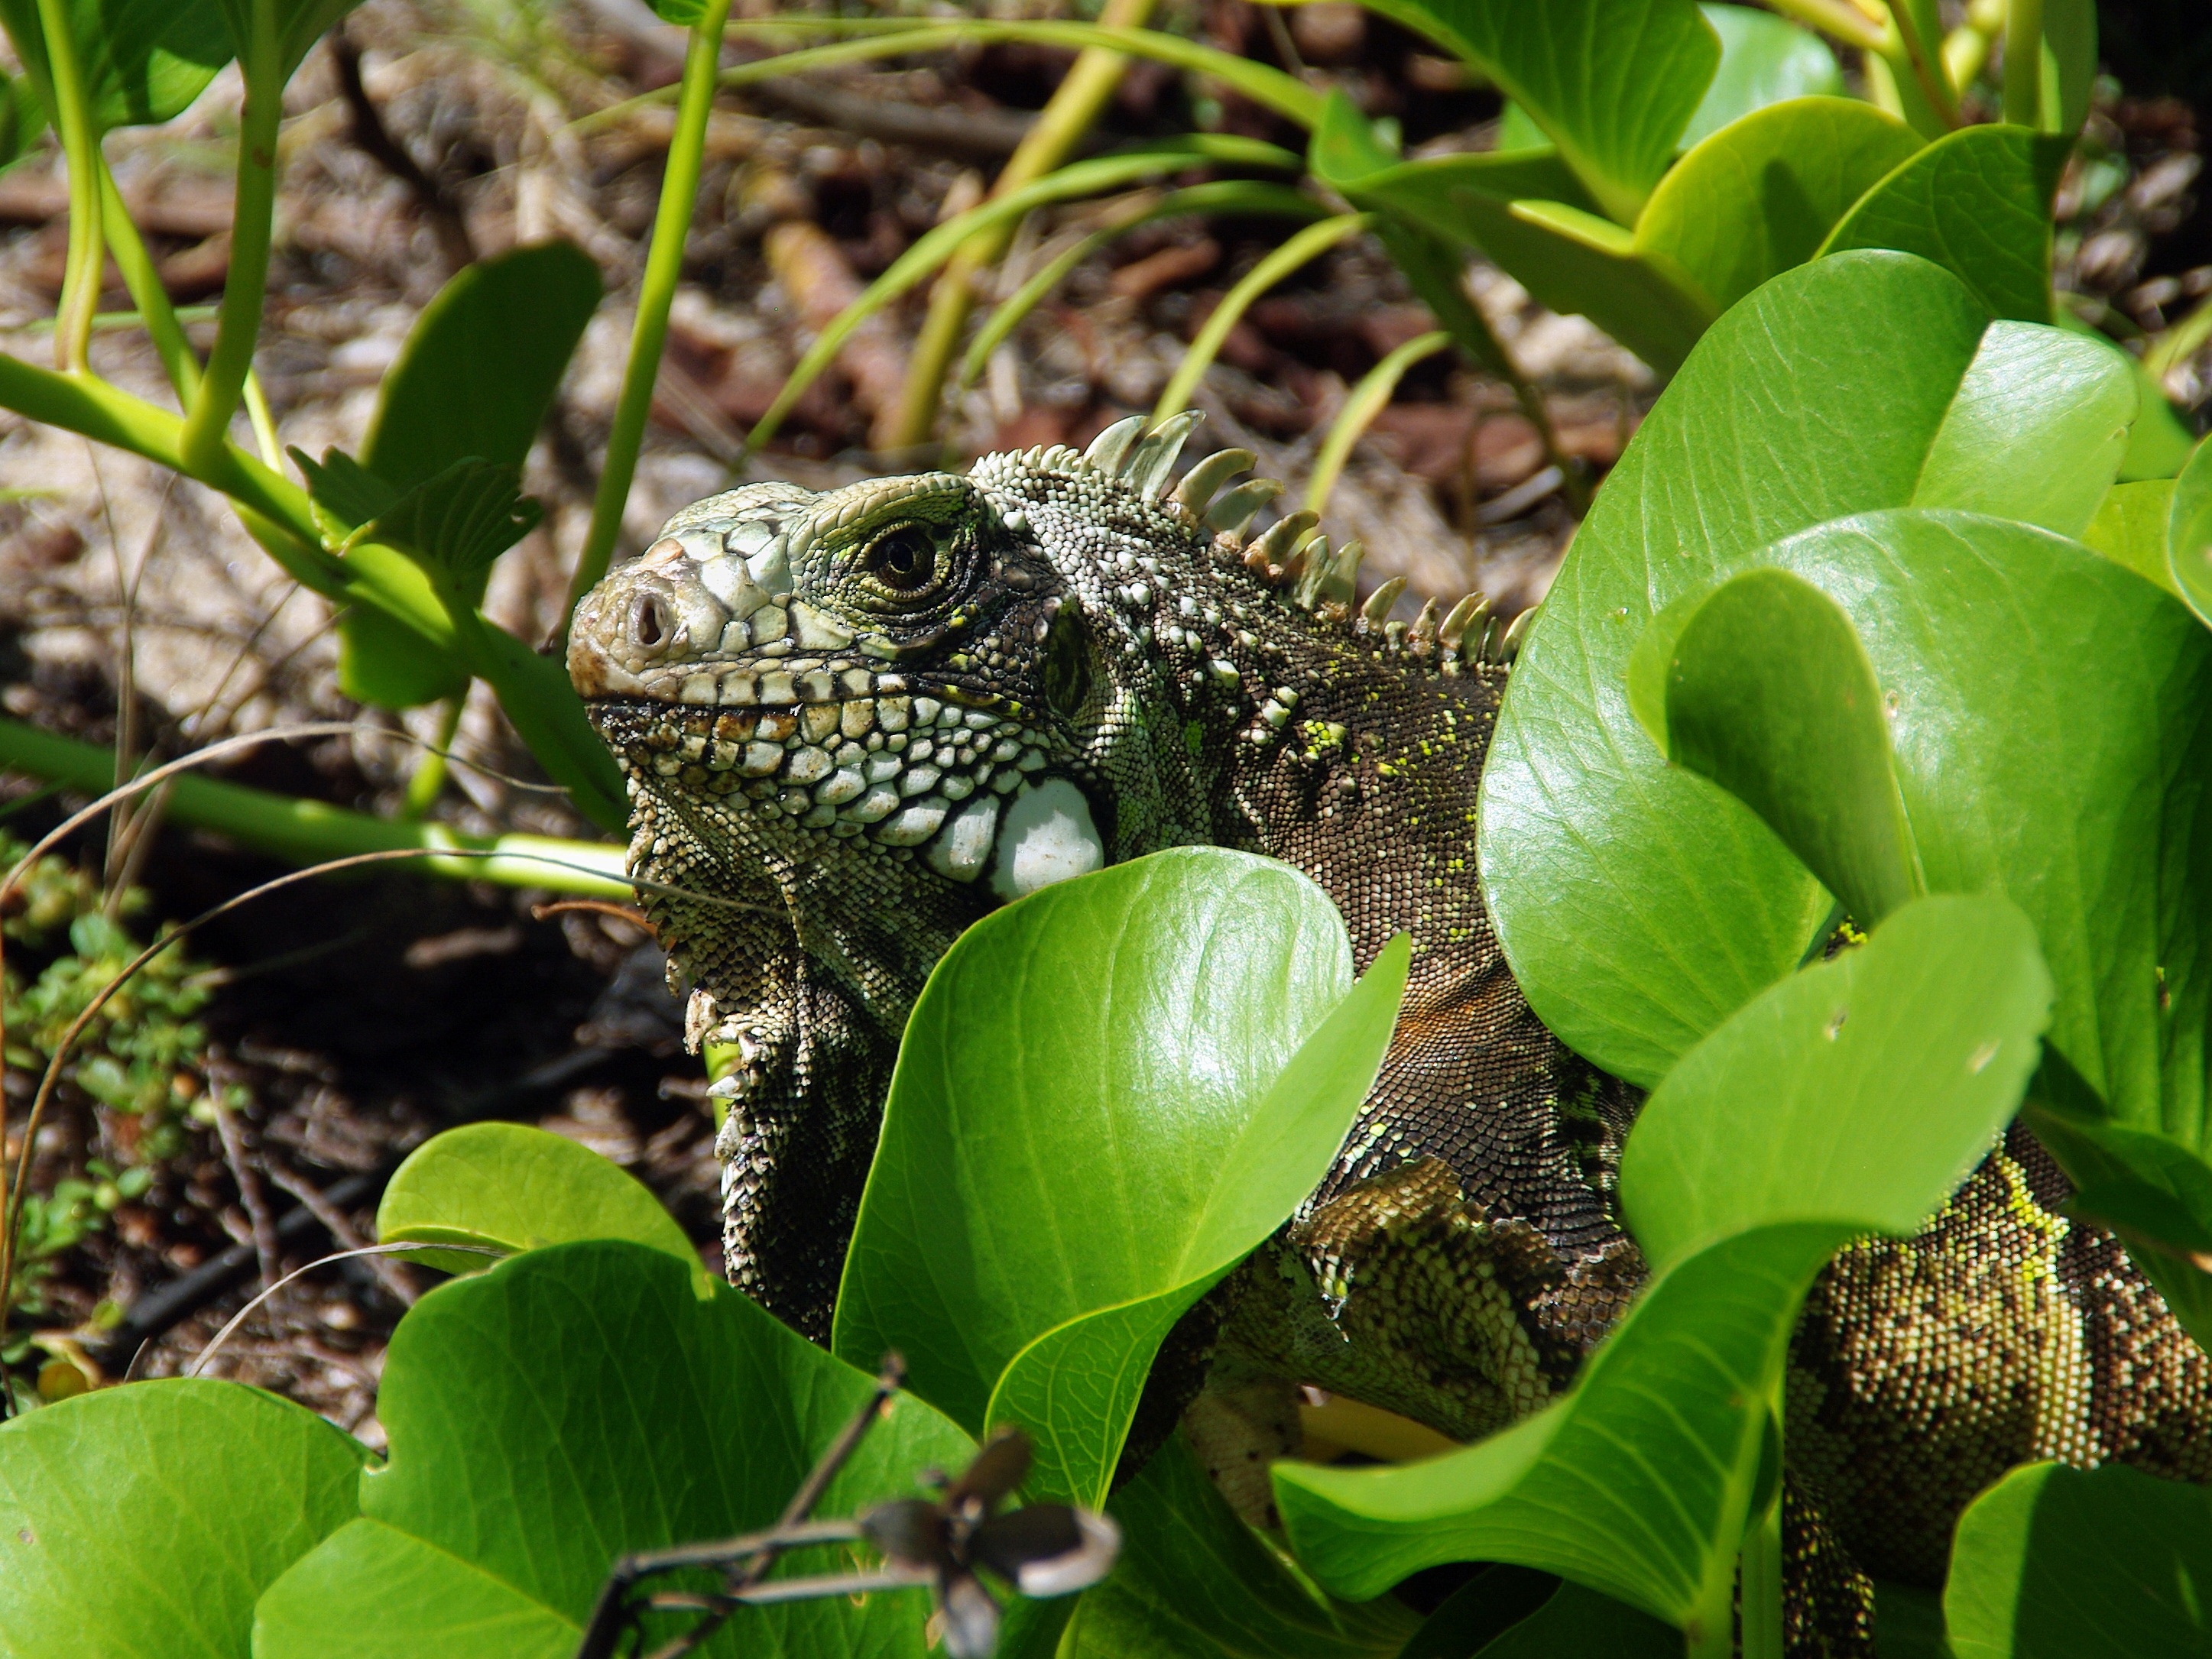
nature, plant, leaf, flower, animal, wildlife, wild, green, jungle, botany, reptile, garden, flora, iguana, fauna, wild animal, rainforest, tropics, macro photography, the iguanidae family